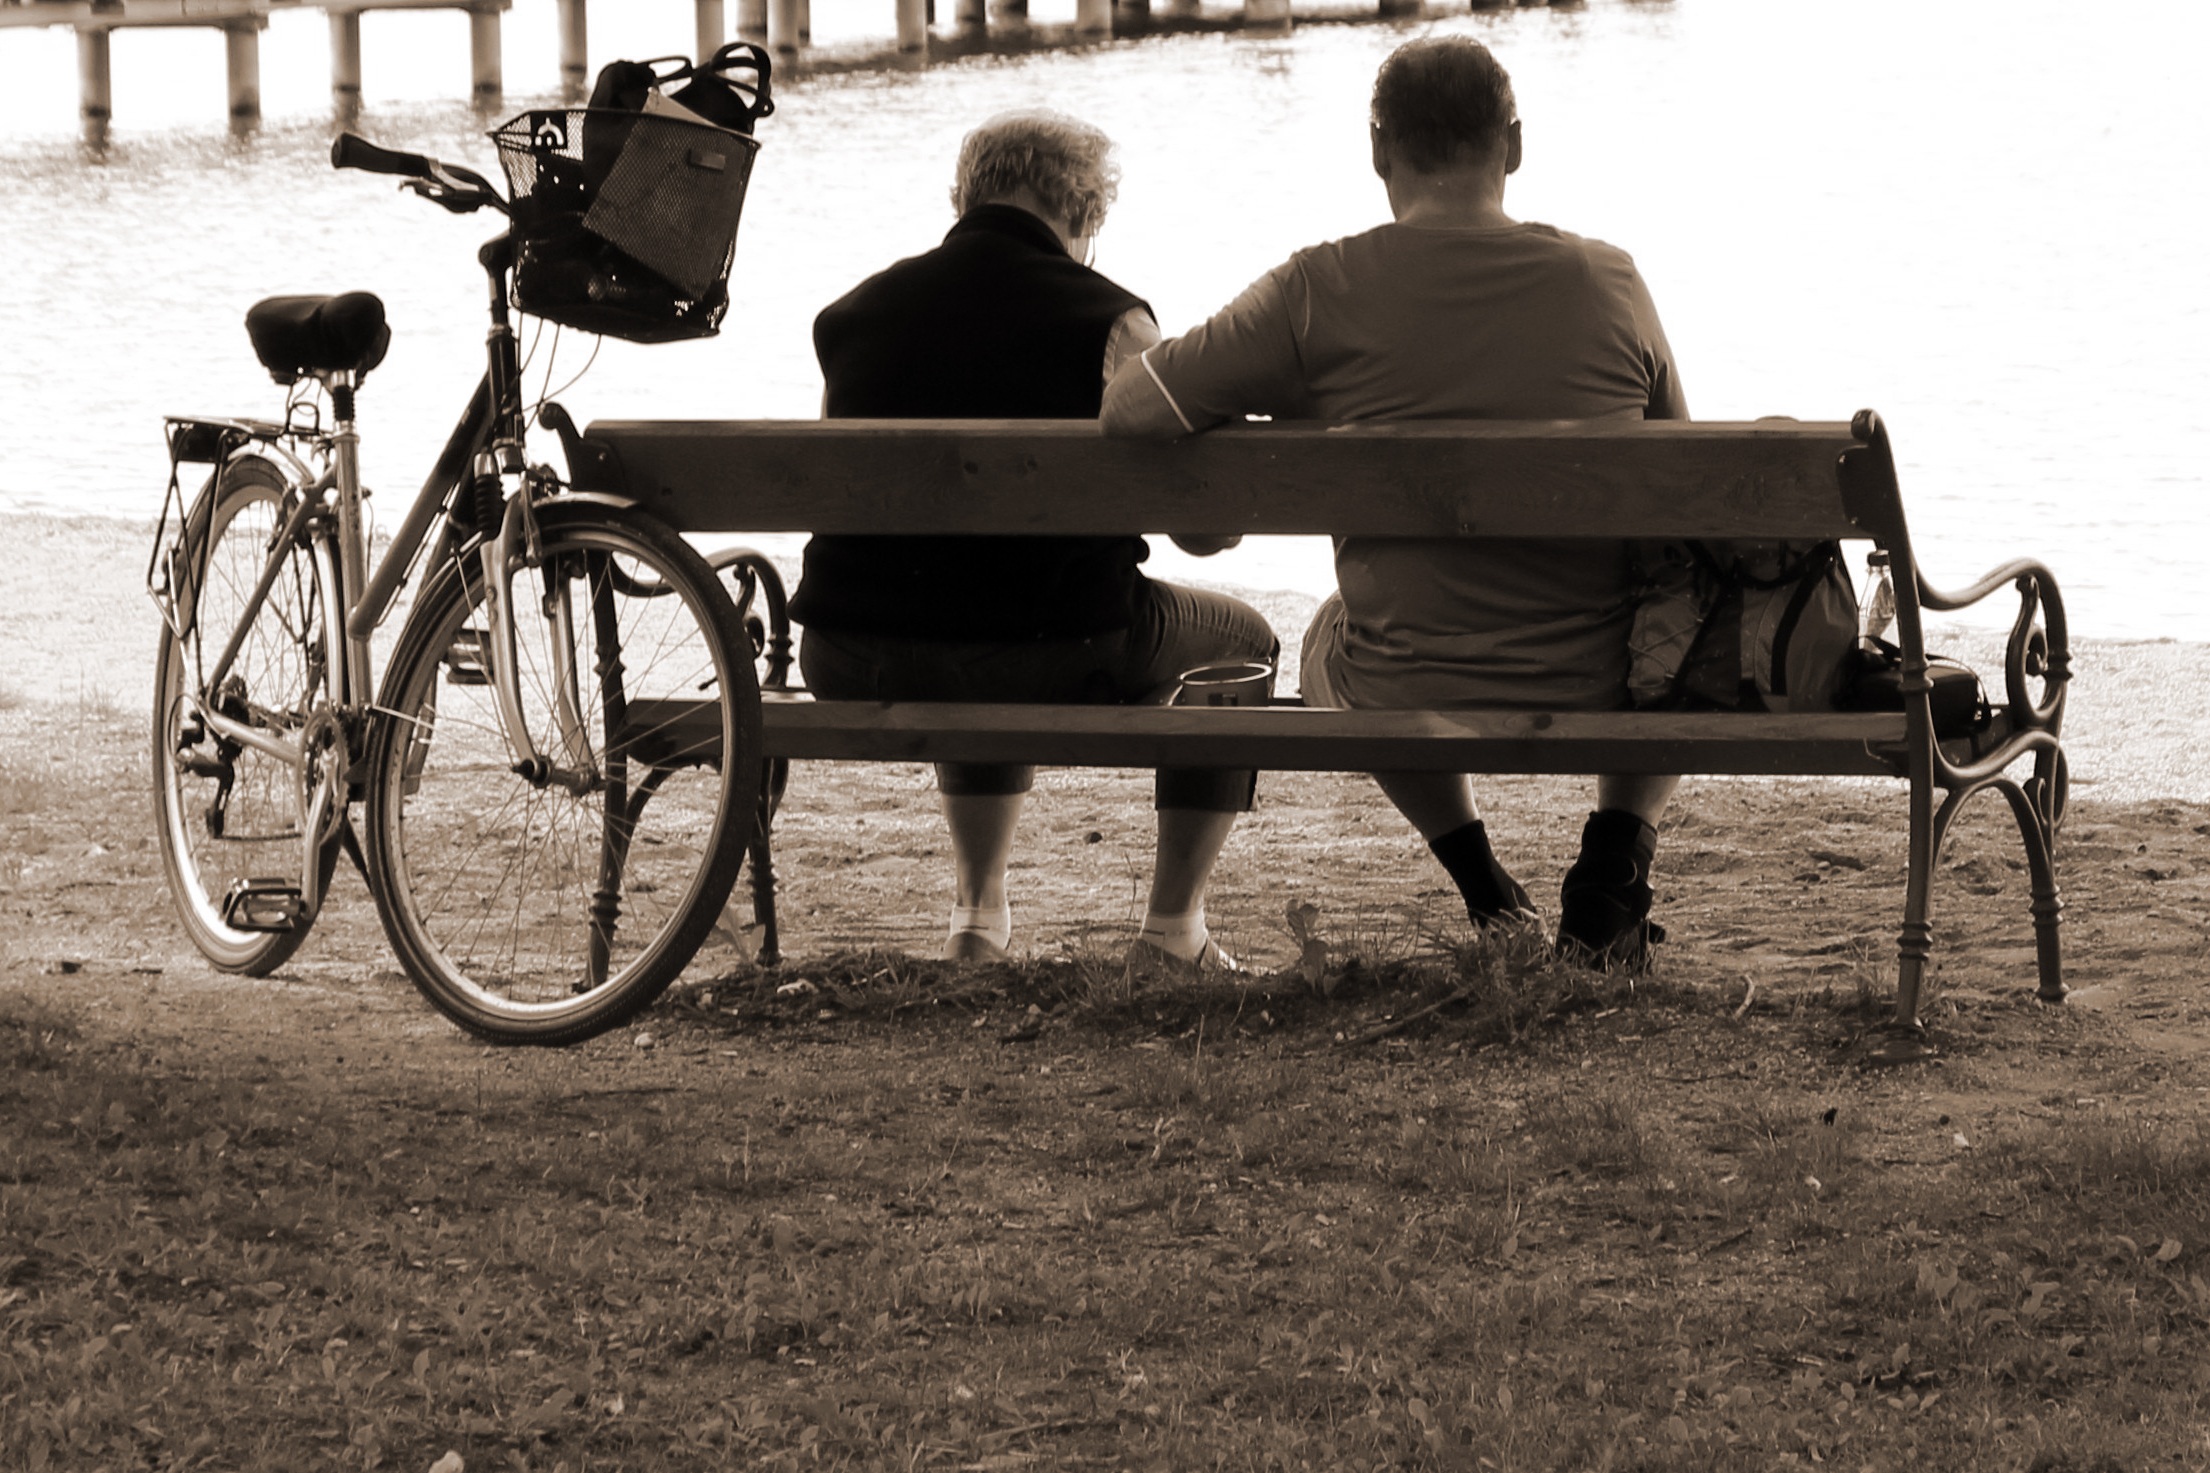
man, nature, people, woman, bench, cart, seat, bicycle, bike, vehicle, relax, rest, leisure, sit, bank, relaxation, carriage, break, pair, out, recovery, personal, click, land vehicle, horse and buggy